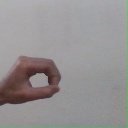
अक्षर: औ